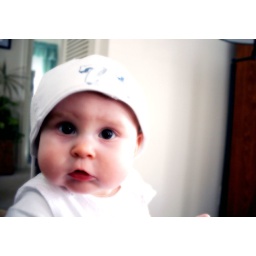
my niece in her pretty Easter dress and her daddy's hat haha